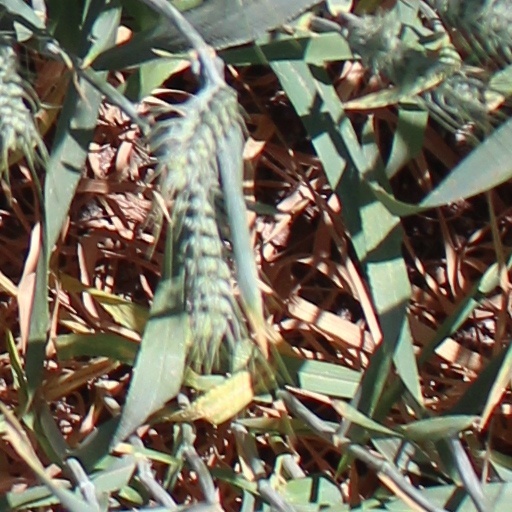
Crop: wheat